Anthony Martial

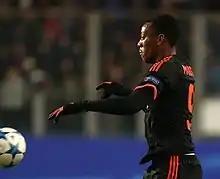
Martial playing for Manchester United in 2015

Martial made his debut in the North-West Derby at Old Trafford on 12 September as a 65th-minute substitute for Juan Mata, and scored the final goal of a 3–1 win over Liverpool. Van Gaal called it a "marvellous goal". Eight days later, in his first Premier League start, he scored twice in an away win, 3–2 at Southampton. On 23 September, again as a replacement for Mata, Martial scored his fourth goal in four games for his new club, concluding a 3–0 win over Ipswich Town in the third round of the League Cup. Martial's early impact was praised by former United manager Sir Alex Ferguson, who stated that "he can do anything".